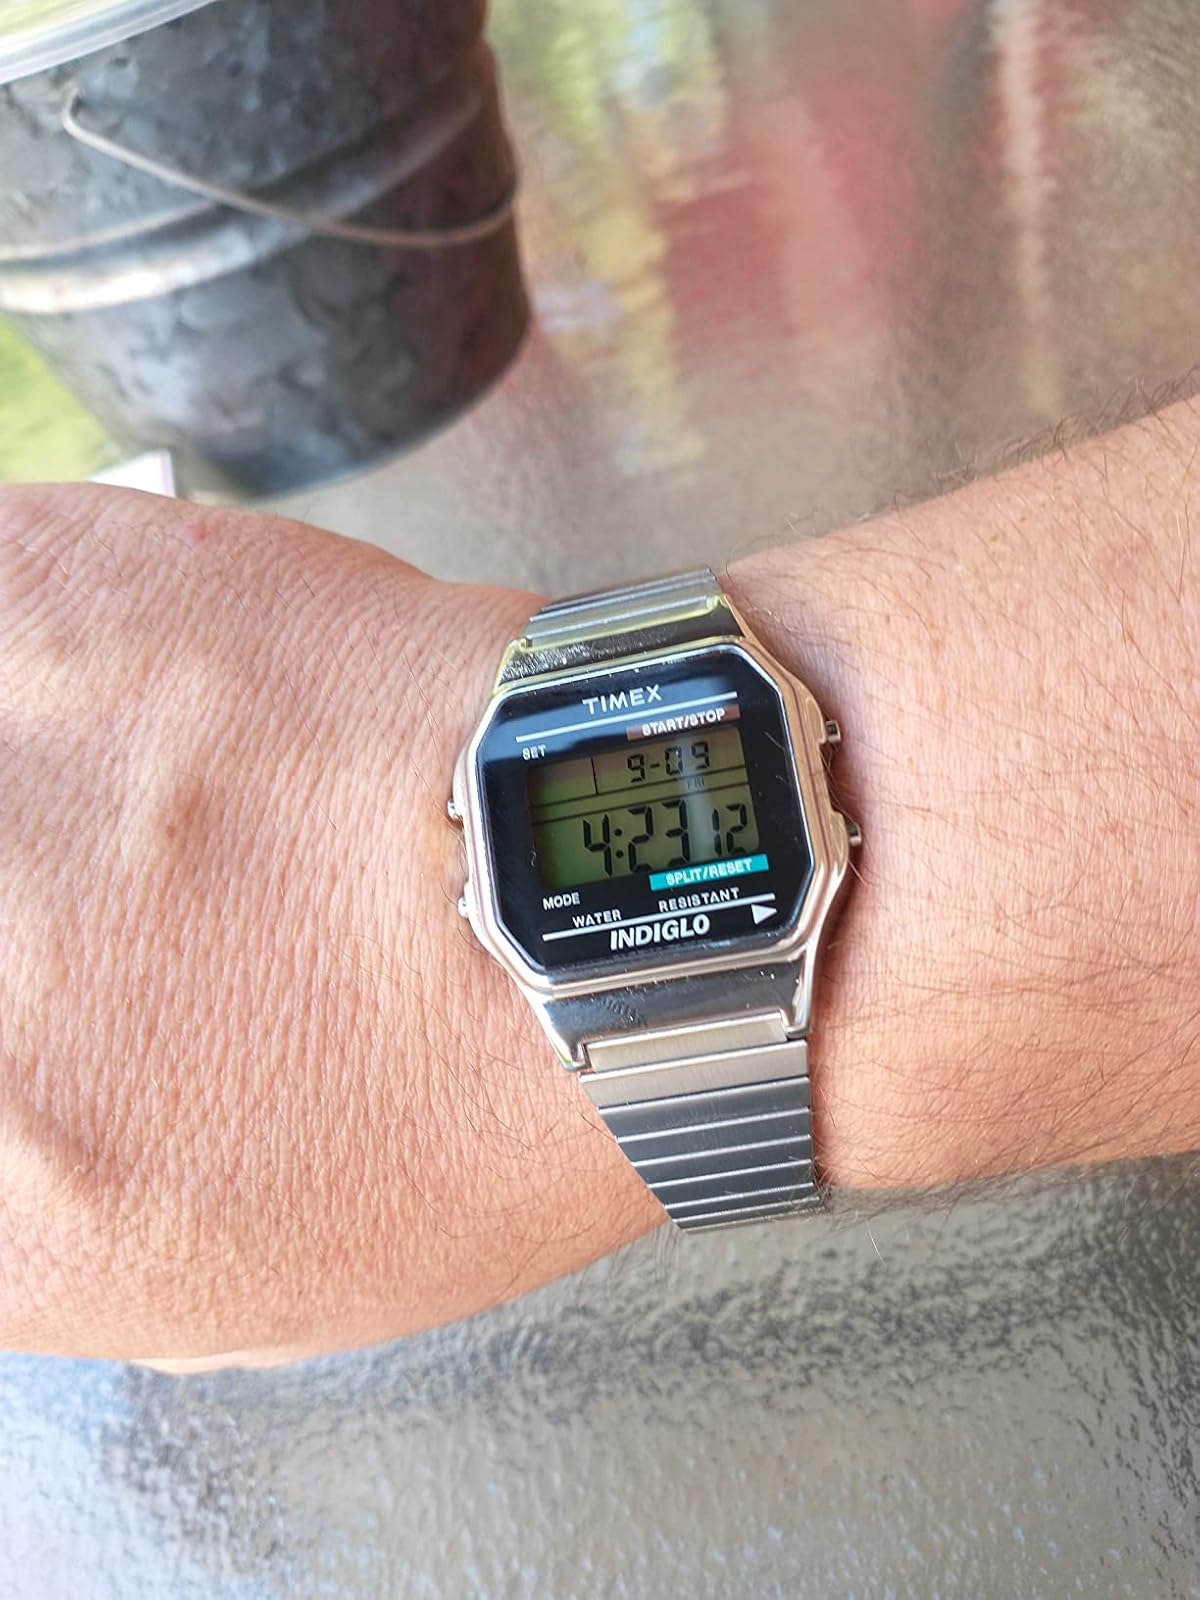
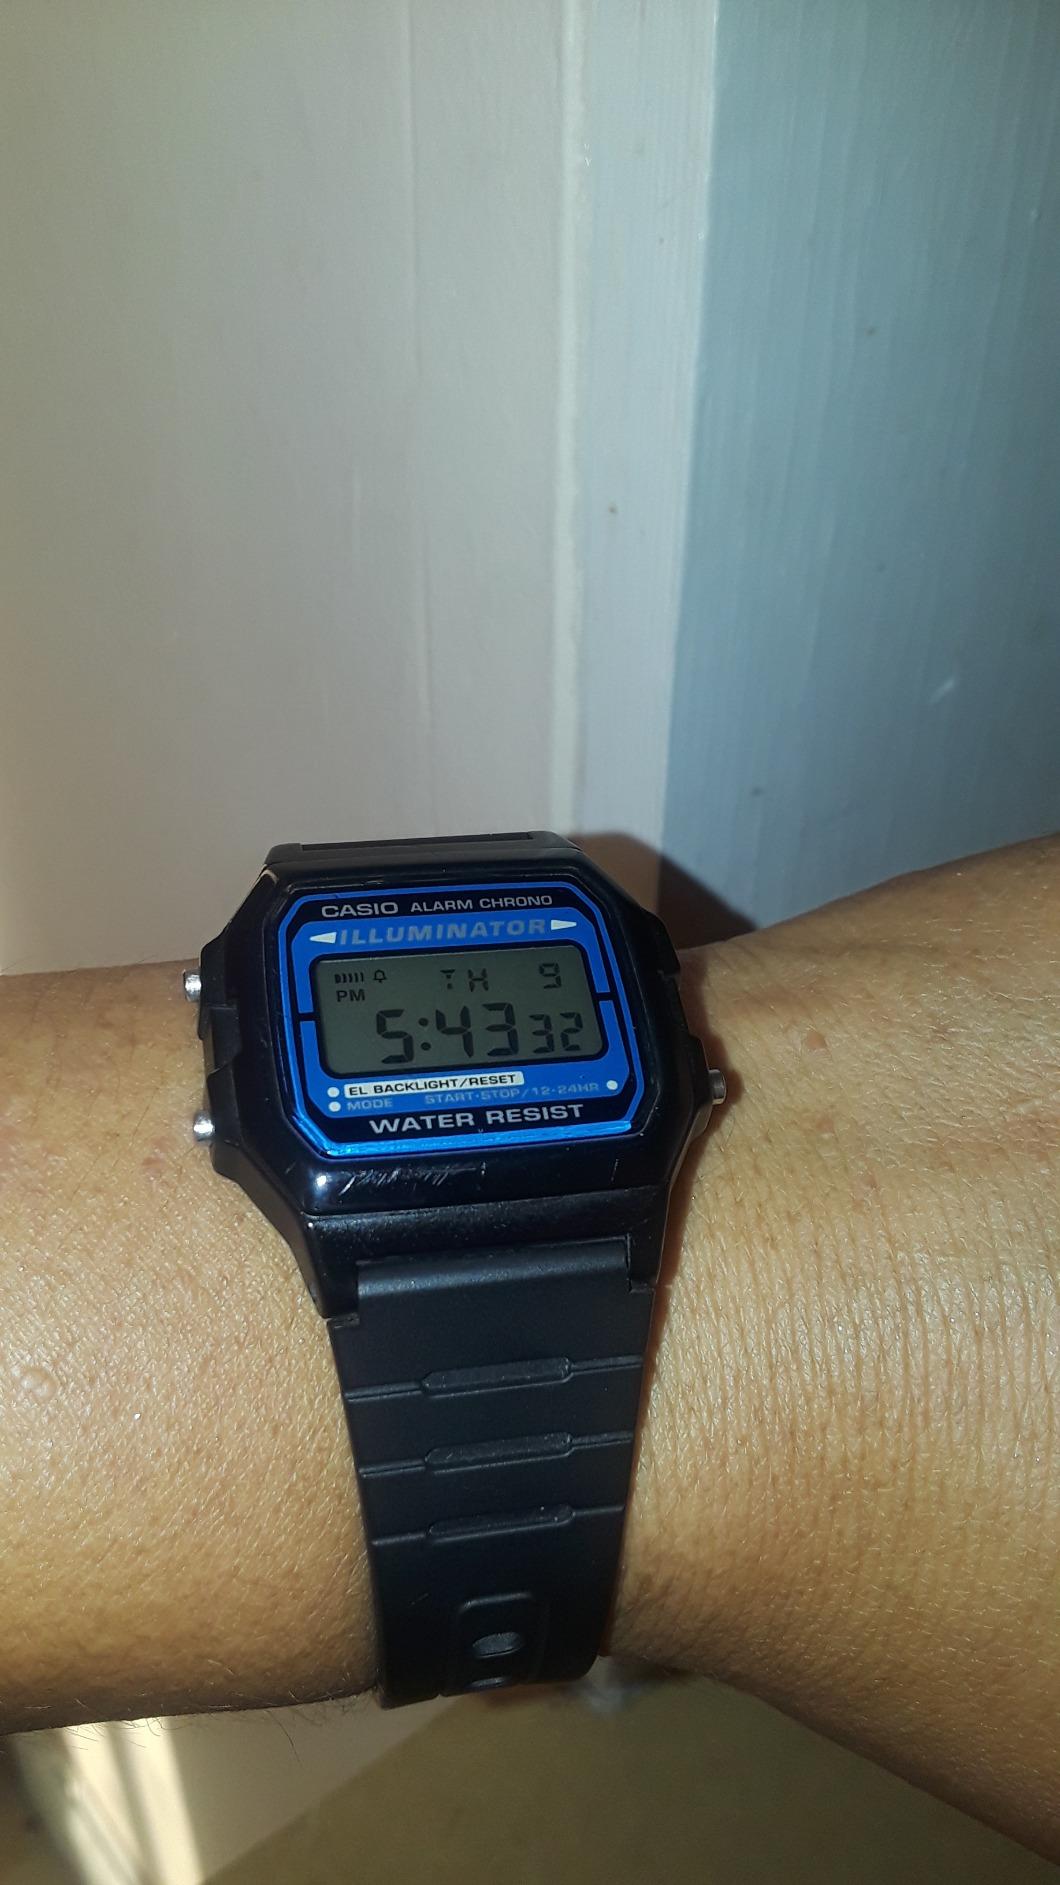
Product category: accessories_watch
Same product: no